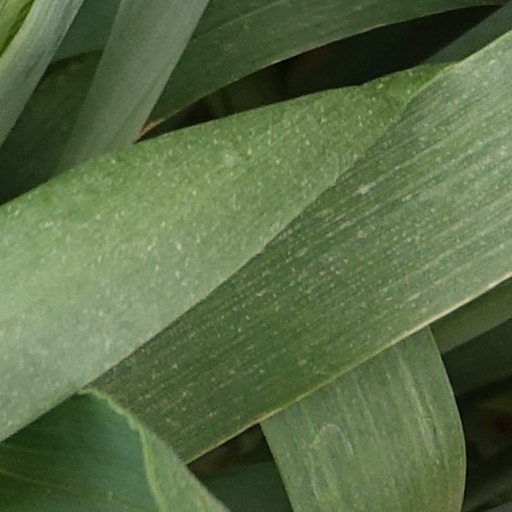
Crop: wheat